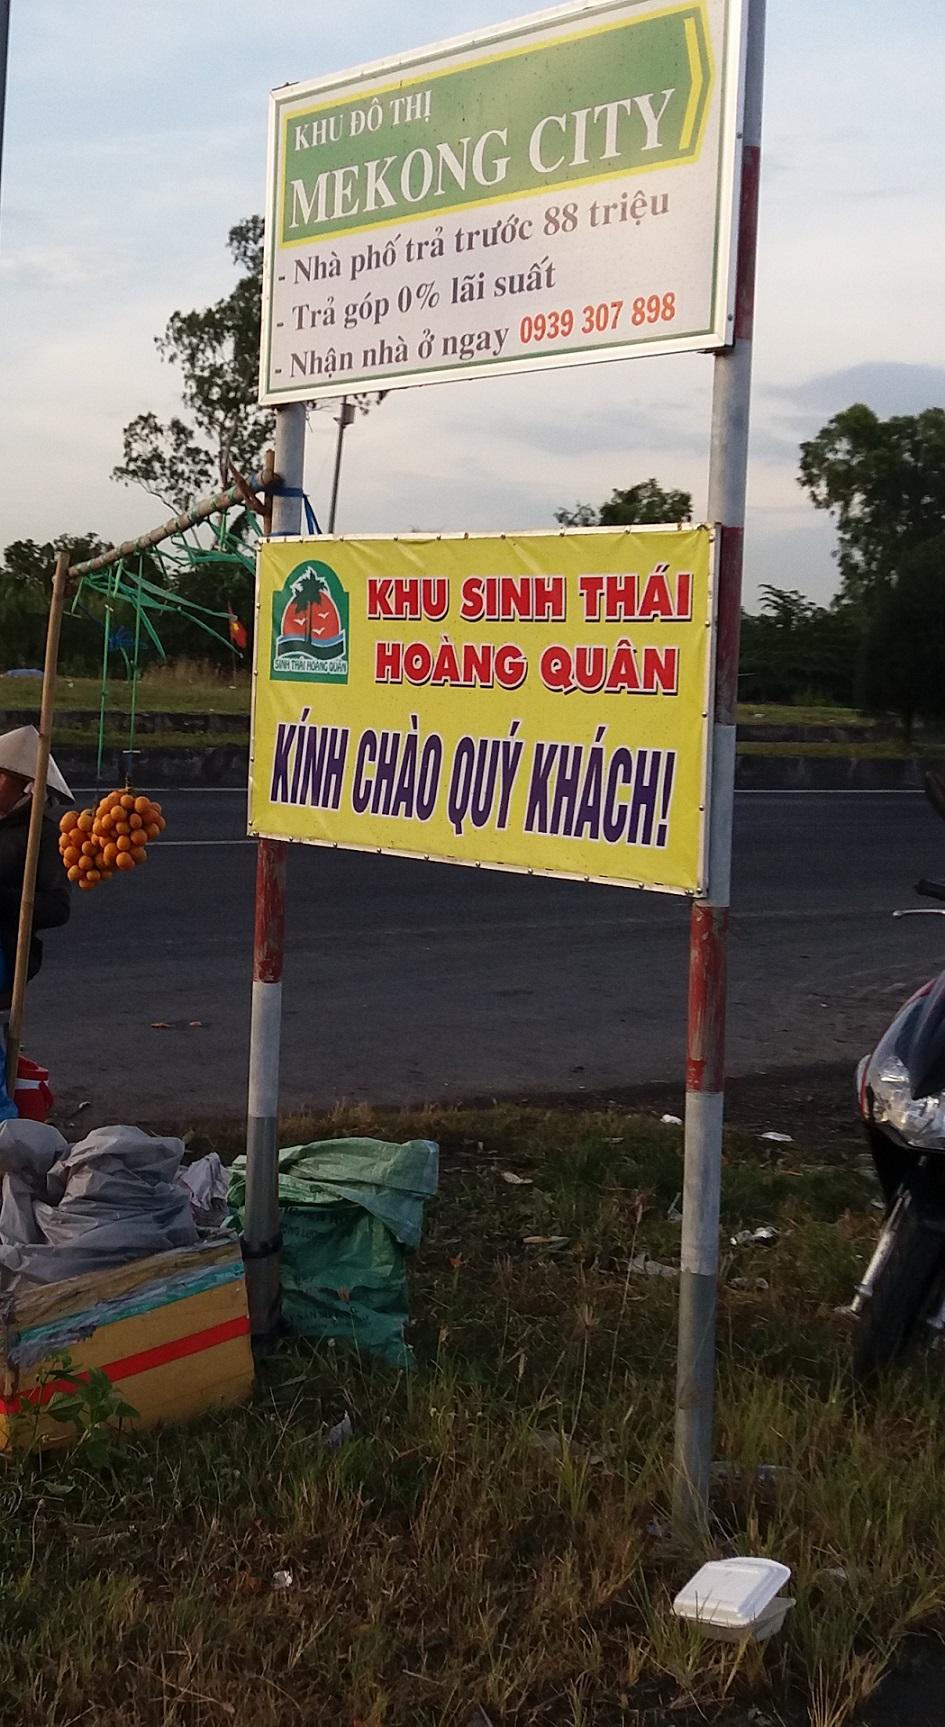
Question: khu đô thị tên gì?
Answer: khu đô thị tên mekong city